Kompagnistræde 9

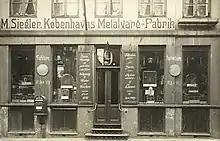
M. Siegler – Københavns Metalvare-Fabrik

København's Metaltraadvarefabrik & Fortinneri, a manufacturer of metal goods founded on 2 September 1870 by William Siegler (1841–1890), was based in the building for many years. It was later continued by the founder's sister Marie Siegler (1836–1918) and later by V. A. T. Siegler and C. de Blanck. V. A. T. Siegler left the firm in 1919 and from then on it was continued with C. de Blanck (1885–1949) as the sole owner. Upon his death, it was continued by his daughter and son Grethe and Edvard de Blanck. The firm was based in the building until at least the 1950s.